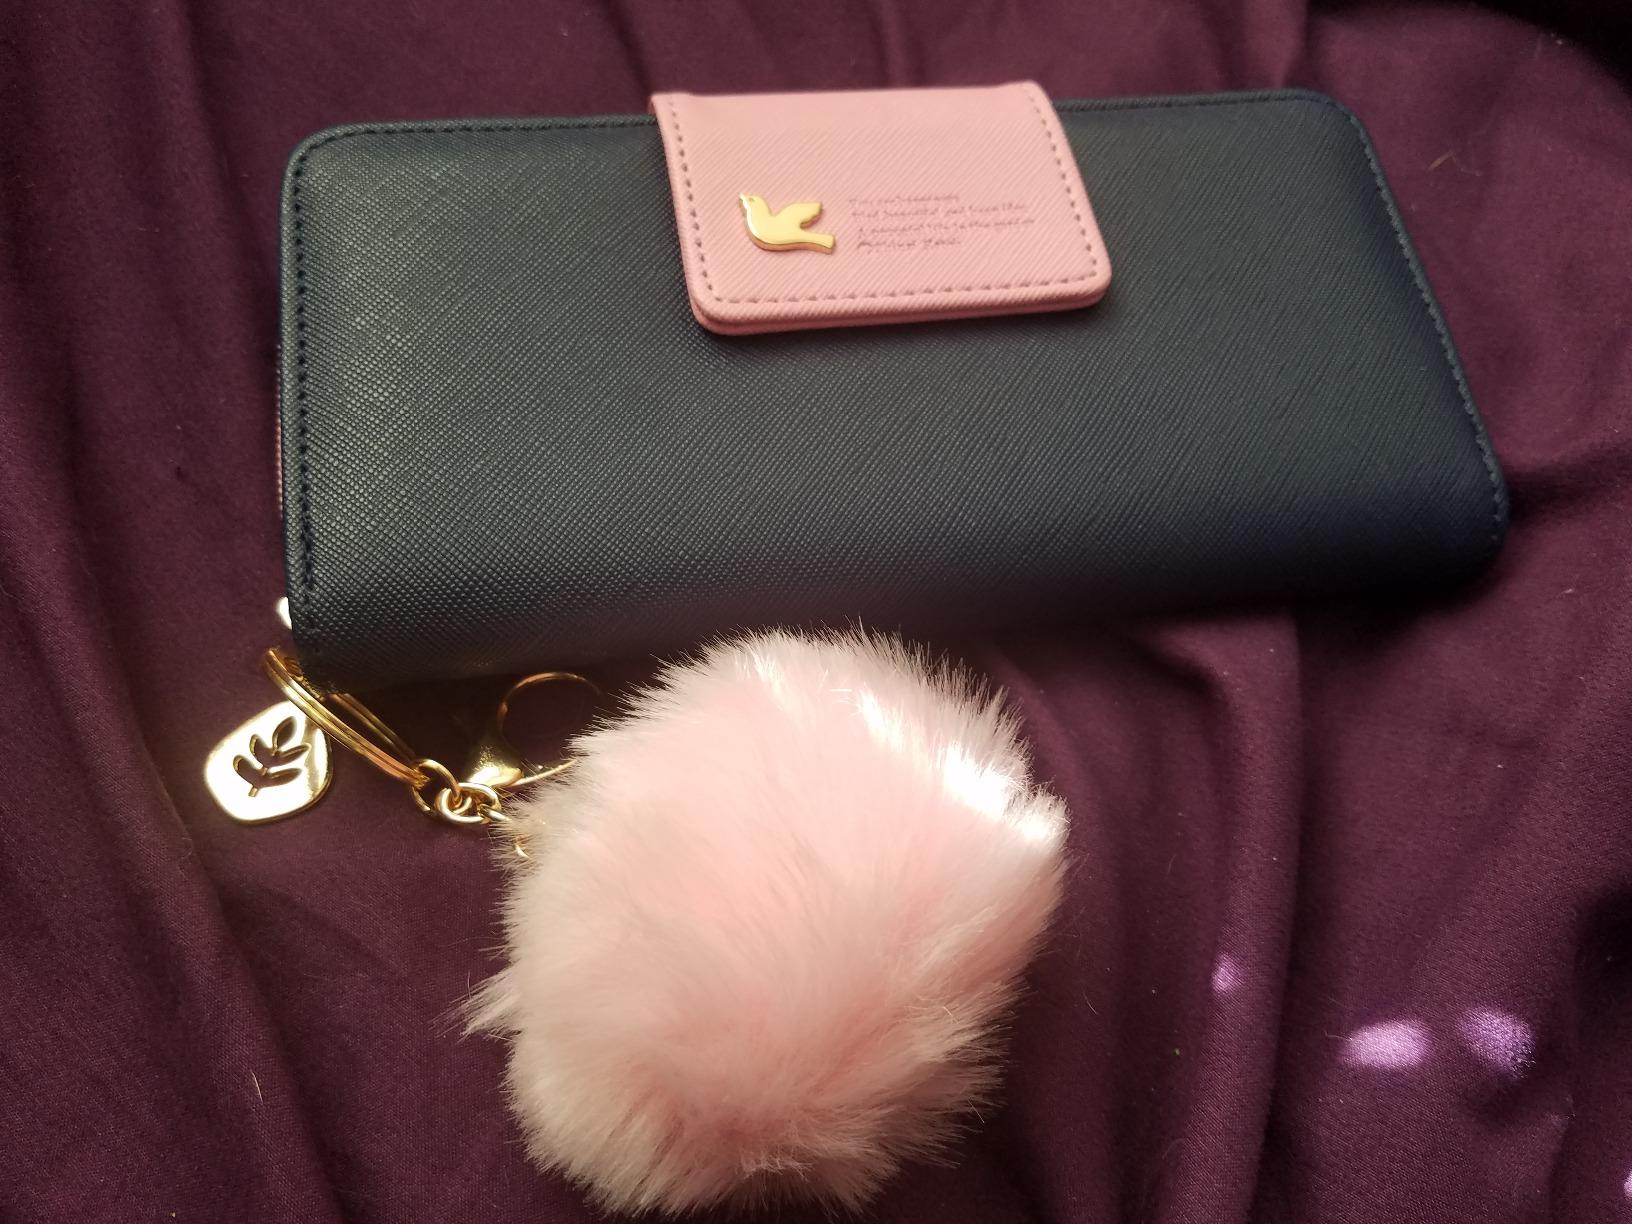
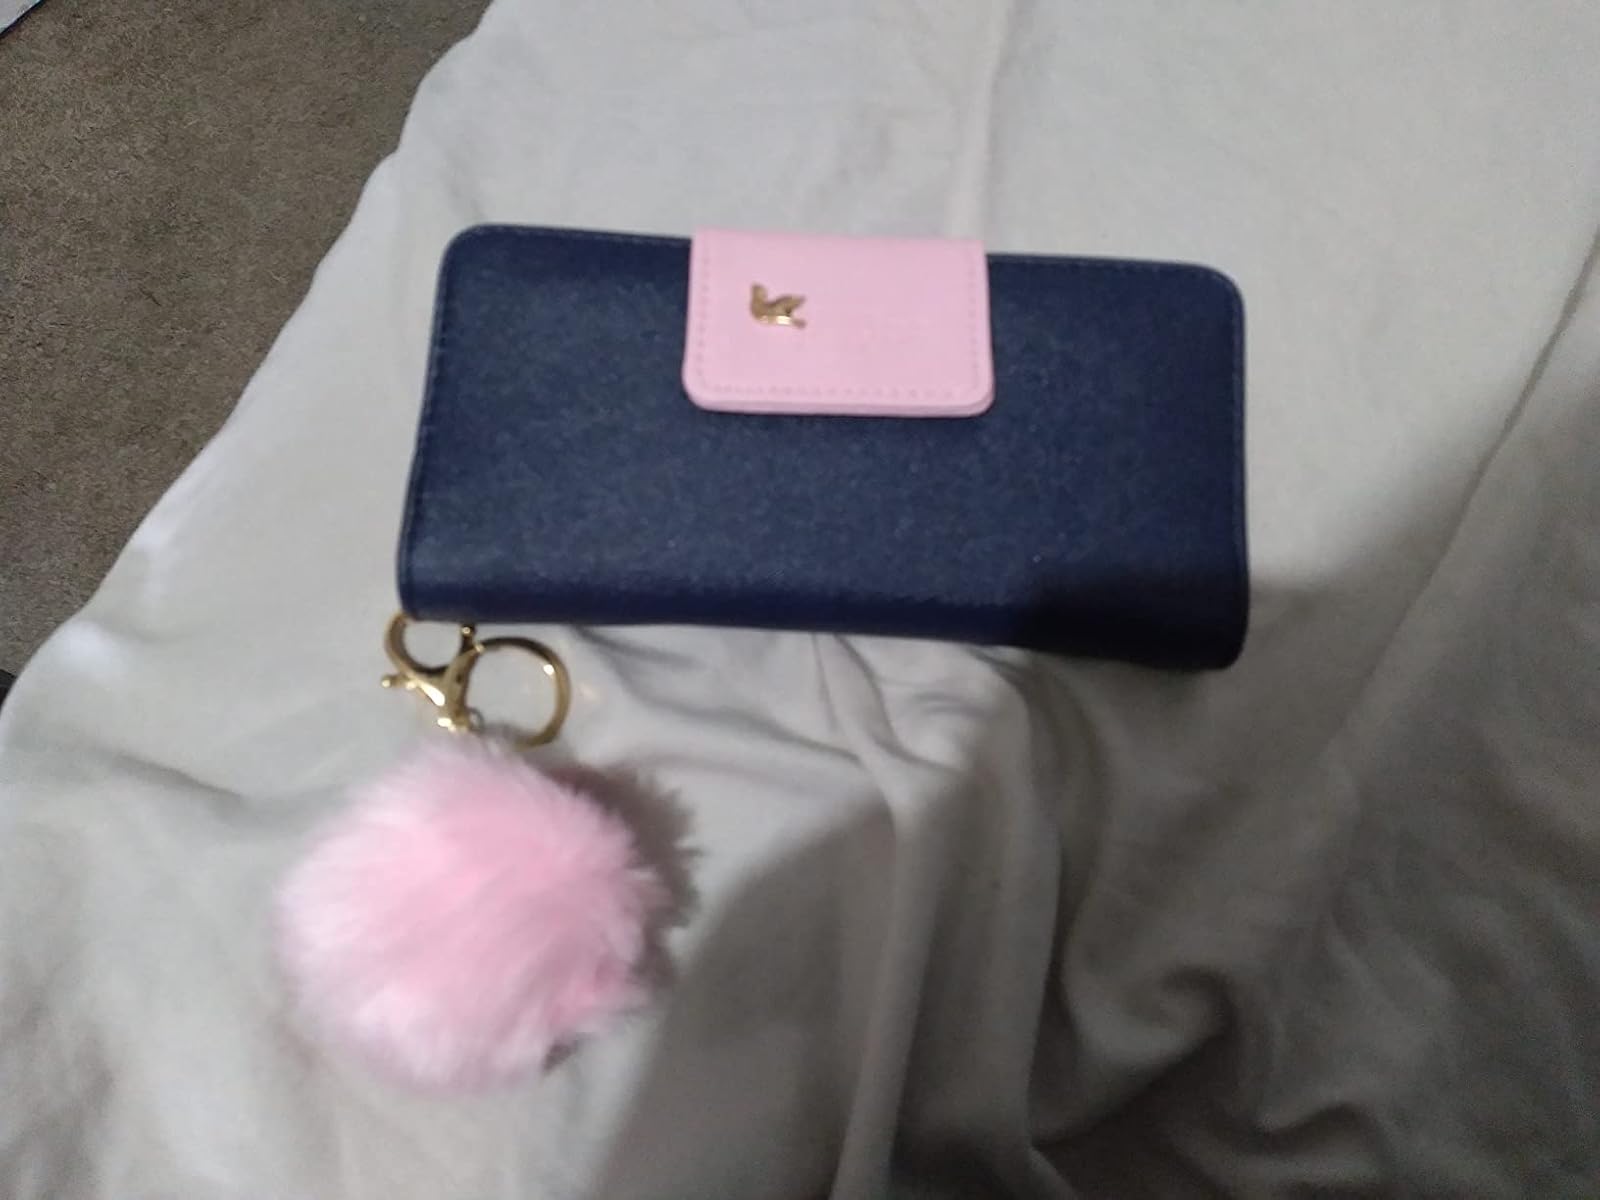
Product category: accessories_handbag
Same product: yes